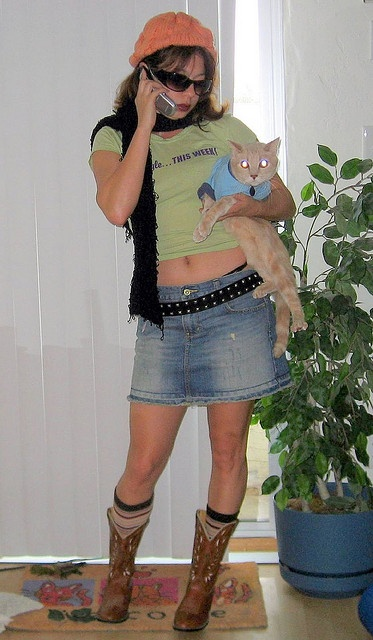
a girl is holding a cat and talking on a cellphone
The woman is holding a cat and a phone.
A woman stands talking on the phone and holding her cat.
A girl holds a cat while talking on a cell phone.
Woman on the phone holding a cat and wearing boots.